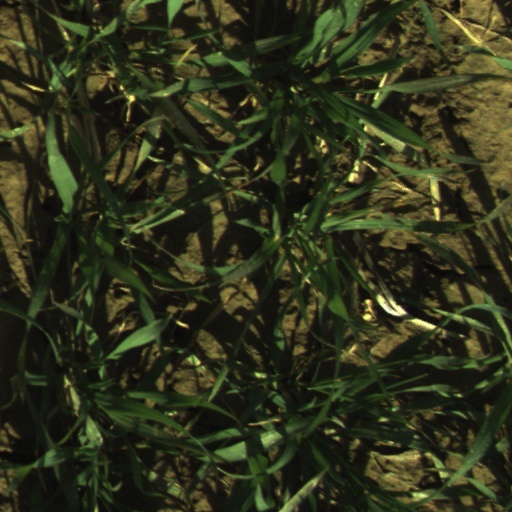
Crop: wheat